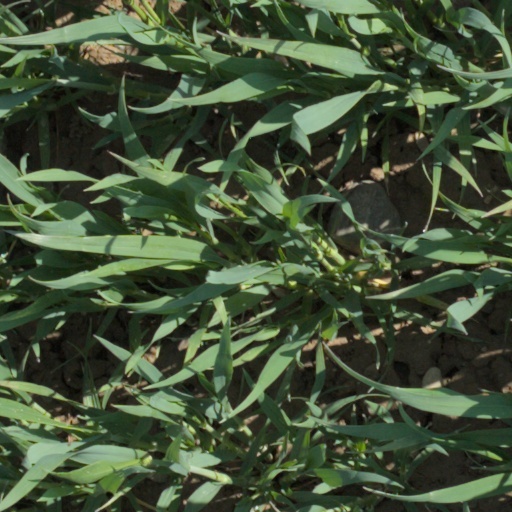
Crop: wheat